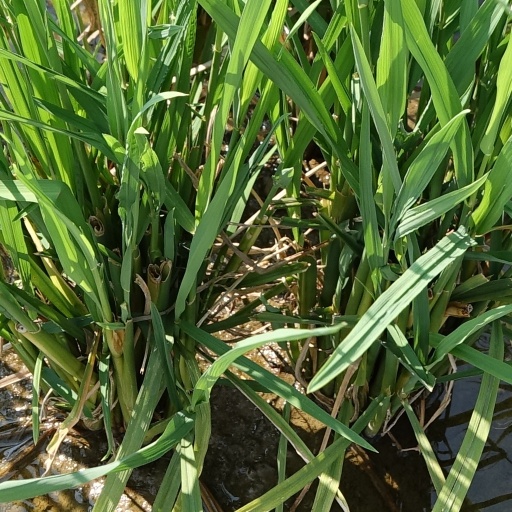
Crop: rice